Borna Sosa

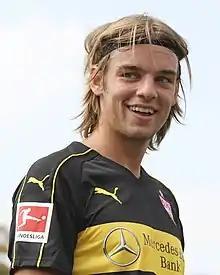
Sosa with VfB Stuttgart in 2018

On 14 May 2018, Sosa signed a five-year-contract with VfB Stuttgart, with effect from 1 July. He made his debut for Stuttgart on 26 August, after being substituted on for Emiliano Insúa in the 84th minute of the 1–0 loss to Mainz. However, due to frequent injuries, Sosa's minutes were significantly reduced in his first season with Stuttgart, which saw the club relegated to the 2. Bundesliga. The injuries continued during his second season as well, resulting in Sosa making only 24 appearances for Stuttgart in his first two seasons. On 16 December 2019, he scored his debut goal for Stuttgart in a 1–1 draw with Darmstadt. However, the 2020–21 season was Sosa's breakthrough season, as he found form and consistency in Pellegrino Matarazzo's 3–4–2–1 formation. His performances in the Bundesliga earned him praise and comparisons to David Beckham, whom he named his football role model alongside David Alaba. On 27 November 2020, he extended his contract until 2025. He finished the season with nine assists on his account.